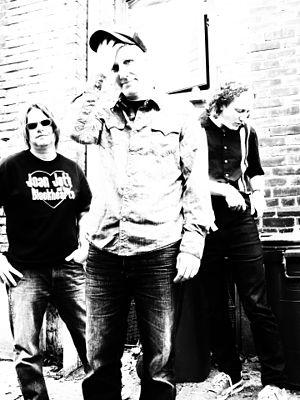
The Killjoys est un groupe de rock alternatif canadien. Basé à Hamilton, en Ontario, leur son, dans un registre un peu grunge, rappelait beaucoup les Lemonheads. Leur premier album, Starry est paru en décembre 1994. Il est suivi par Gimme Five et Melos Modos.